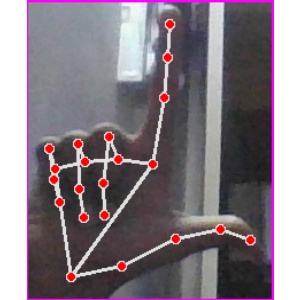
अक्षर: ल